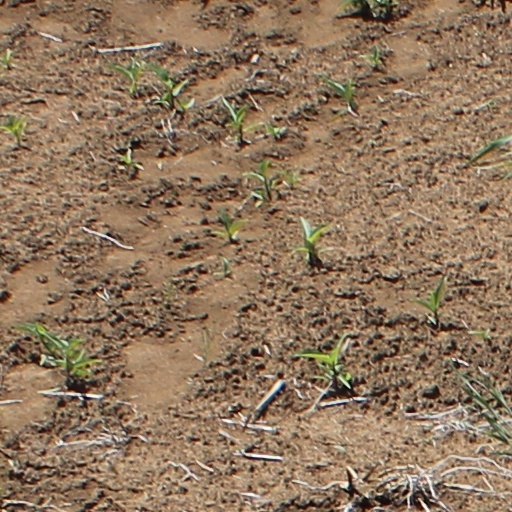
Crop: wheat